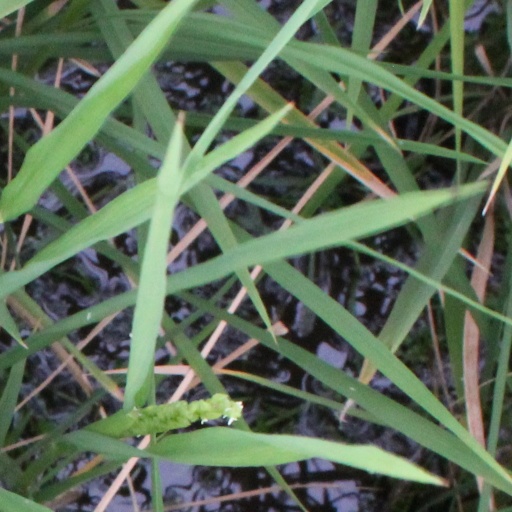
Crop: rice